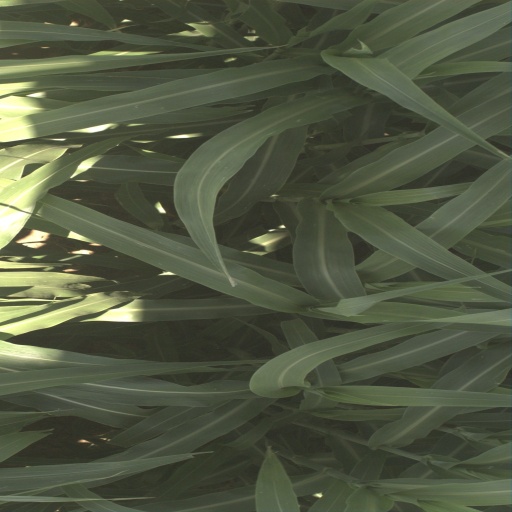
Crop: sorghum